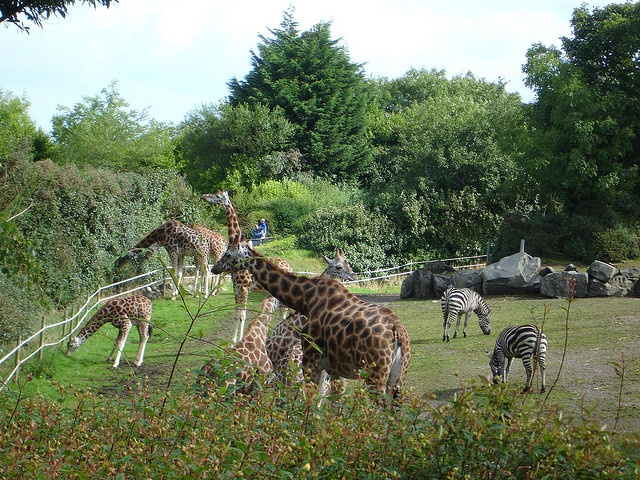
A herd of giraffes and two zebras are grazing in a field near a fence.
A bunch of giraffes and zebras in their pen.
An outdoor enclosure with giraffes and zebras, with trees.
Several giraffe and zebra in an enclosed area with rocks and trees.
Several giraffes and zebras in an enclosed field.